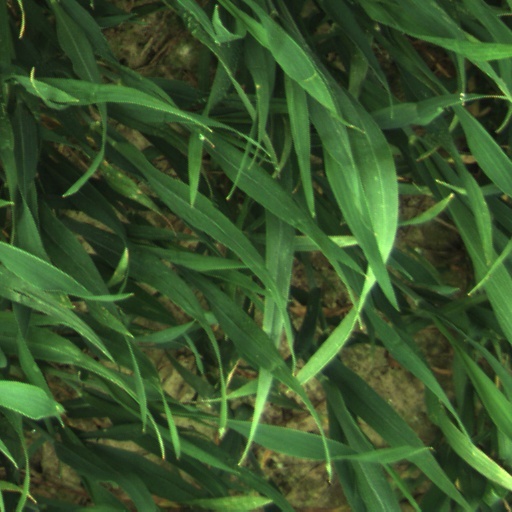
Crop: wheat